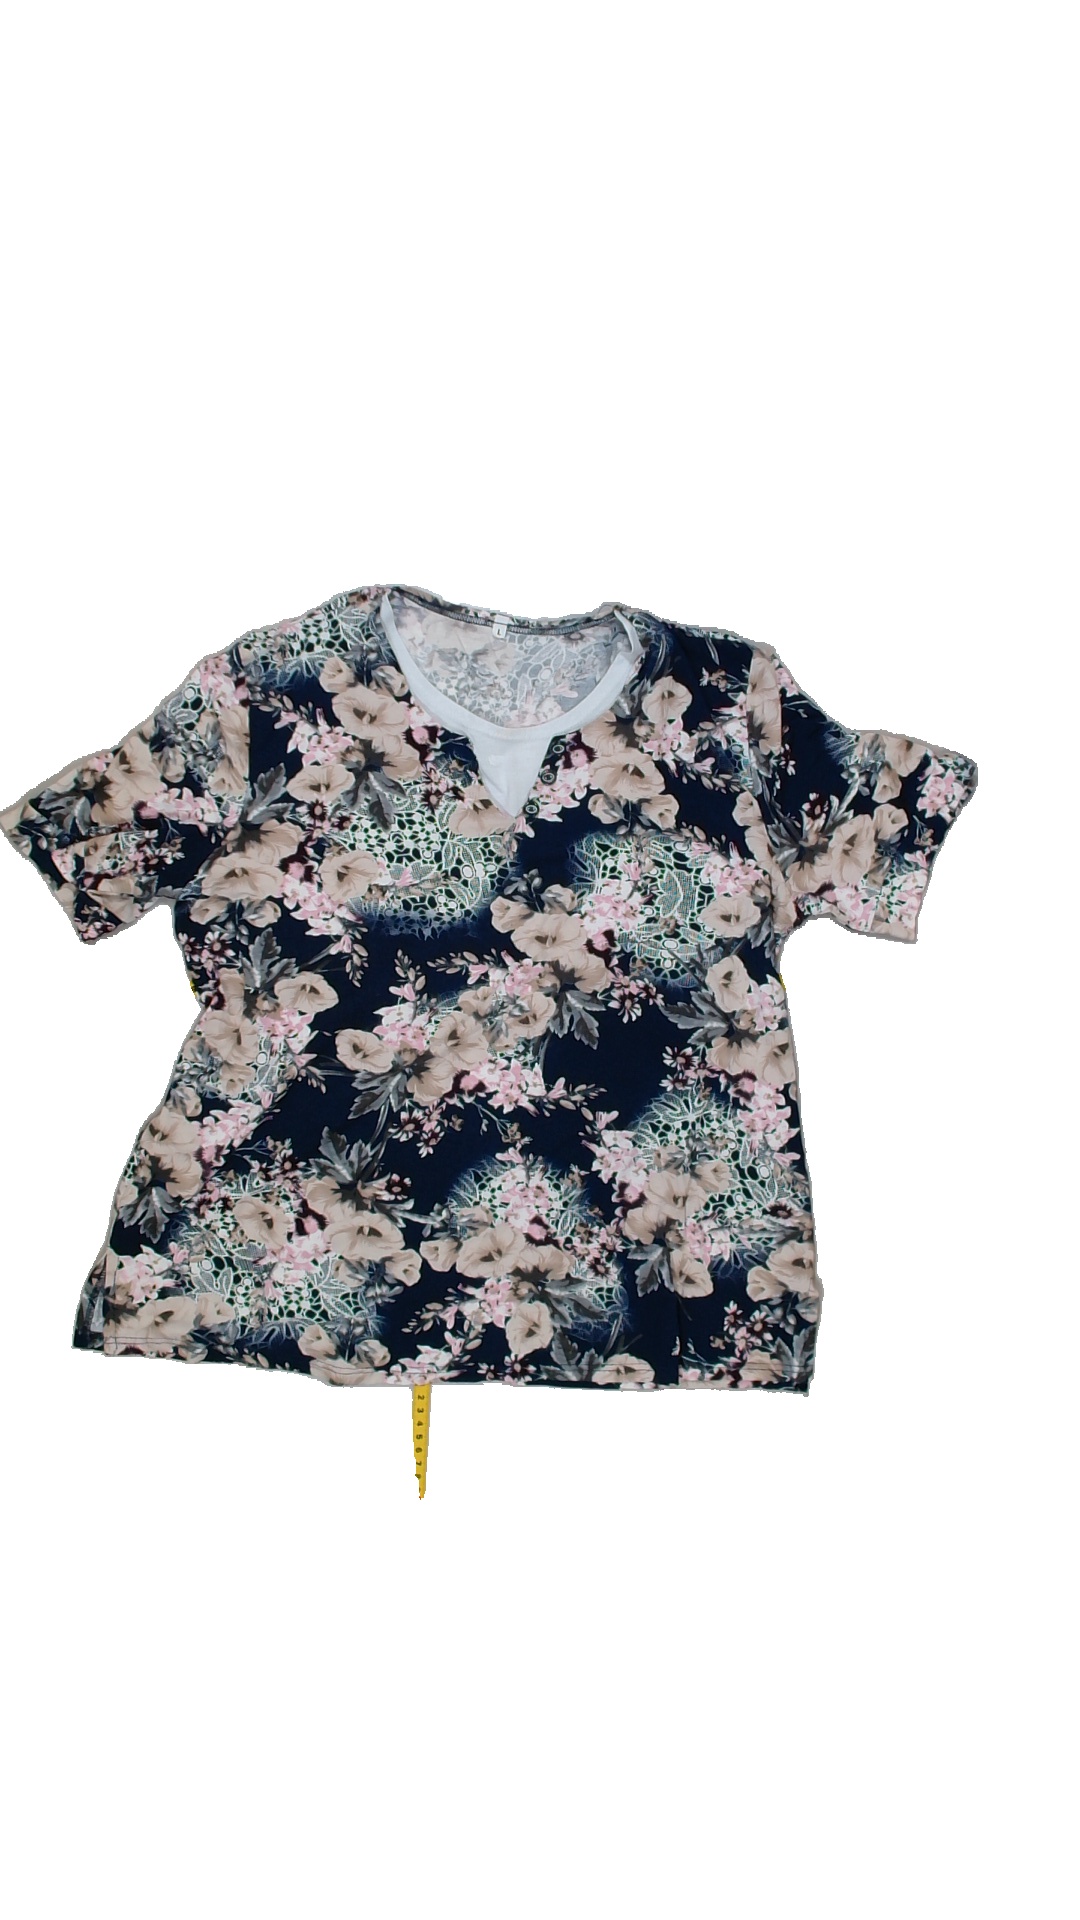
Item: T-shirt (Ladies)
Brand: Not Applicable
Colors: Multicolor
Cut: Regular
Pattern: Floral print
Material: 100% Viscose
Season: All
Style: No trend
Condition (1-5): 2
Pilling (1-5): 4
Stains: No
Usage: Export
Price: <50